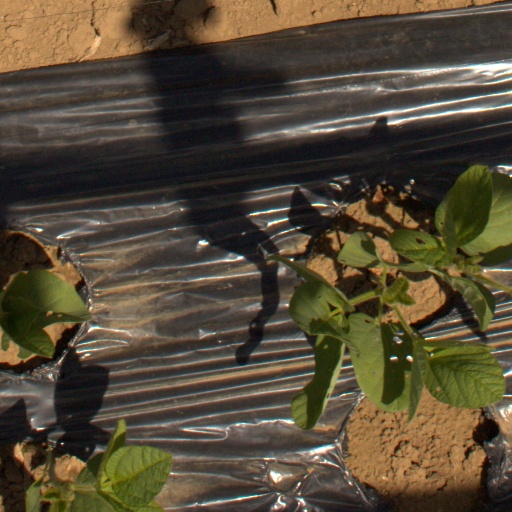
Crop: Jerusalem artichoke